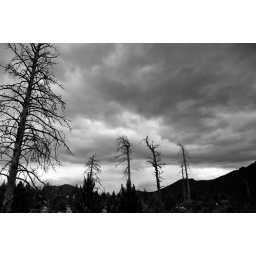
Colorful Colorado in black and white